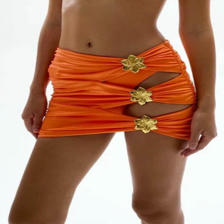
Label: Modal